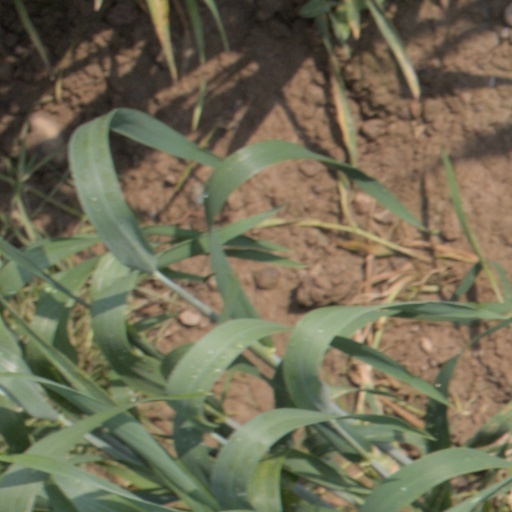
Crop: wheat